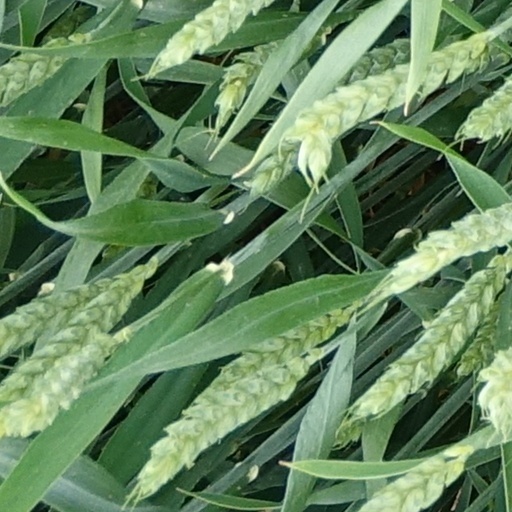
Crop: wheat